Alfred Waterhouse

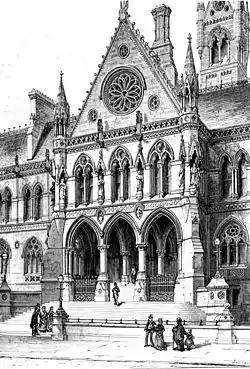
Manchester Assize Courts (1859–65), showing the elaborate carving on the building's facade: what the drawing cannot show is the different coloured stones used

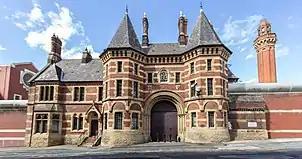
Gatehouse, Strangeways Prison (1861–69), French Chateau style, main arch is Romanesque, with Gothic window details, the tall 'chimney' on the right was part of the ventilation system

During his period in Manchester Waterhouse's most important commissions were for the Assize Courts and Strangeways prison. The competition to design the new Manchester Assize Courts was launched in 1859. It received 107 entries, by many leading architects including: Edward Middleton Barry; Cuthbert Brodrick; a joint entry by Richard Norman Shaw and William Eden Nesfield; Edward Buckton Lamb; Thomas Worthington; and the runner up Thomas Allom. His success as a designer of public buildings was assured when he won the competition. The building, constructed 1859–65 (now demolished) not only showed his ability to plan a complicated building on a large scale, but also marked him out as a champion of the Gothic cause. The building cost £120,000 (approx £14,500,000 in 2019) to build. The Gothic style of the building was influenced by John Ruskin and his views on Venetian Gothic architecture. Designer John Gregory Crace carried out the elaborate decoration in the Grand Jury Room and the elaborate carving in the central hall was by O'Shea and Whelan. The exterior also had elaborate decoration in contrasting coloured stonework with sculpture and carvings. The foundations were dug by H. Southern & Co.; the building's superstructure was erected by Samuel Bramall; heating and ventilation was the responsibility of G.N. Haden as well as O'Shea and Whelan. Stone carving was also done by Thomas Woolner and Farmer & Brindley; ceramic tiles were provided by Thomas Oakenden; stained glass was by R.B Edmundson, Lavers & Barraud, George Shaw and Heaton, Butler & Bayne; furniture and furnishings were provided by Doveston, Bird & Hull, James Lamb, Kendal & Co., J. Beaumont, Minton & Co. and Marsh & Jones Co.; iron work was by F.A. Skidmore & R. Jones; chimneypieces were by J. Bonehill, W. Wilson and H. Patterson; plaster ceiling roses were by J.W. Hindshaw. The clerk of works were John Shaw, G.O. Roberts and Henry Littler. This building was Waterhouse's first exercise in High Victorian Gothic.